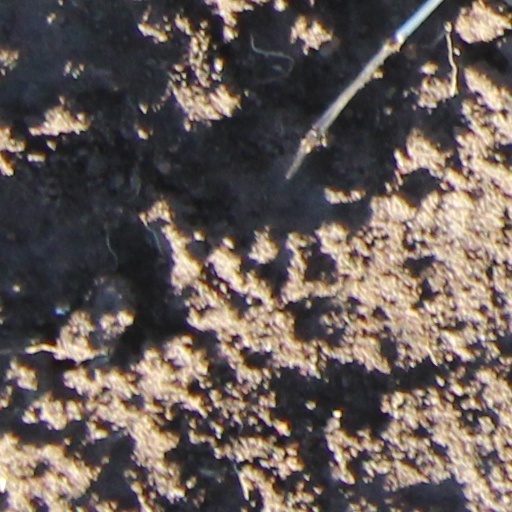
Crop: wheat